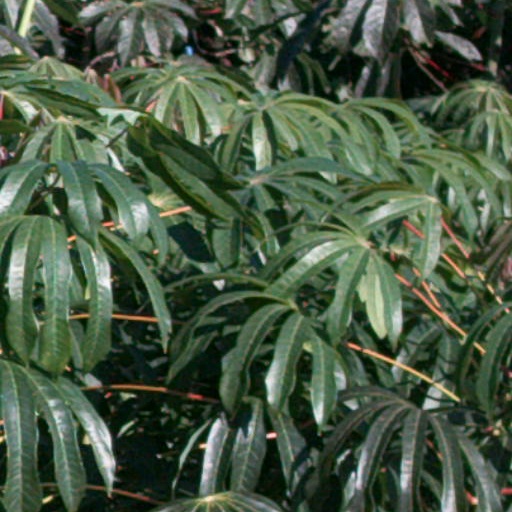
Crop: cassava